Robinson's Arch

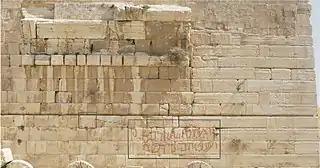
The writing on Robinson's Arch on the western side of the Temple-Mount.

The correct line from Isaiah would read "..."your" bodies". This gave room to various interpretations, some speculating about it being written during a period of hope for Jews. Alternatively, it might be connected to nearby graves. The inscription has tentatively been dated to the 4th-8th century, some extending the possible timespan all the way to the 11th century.